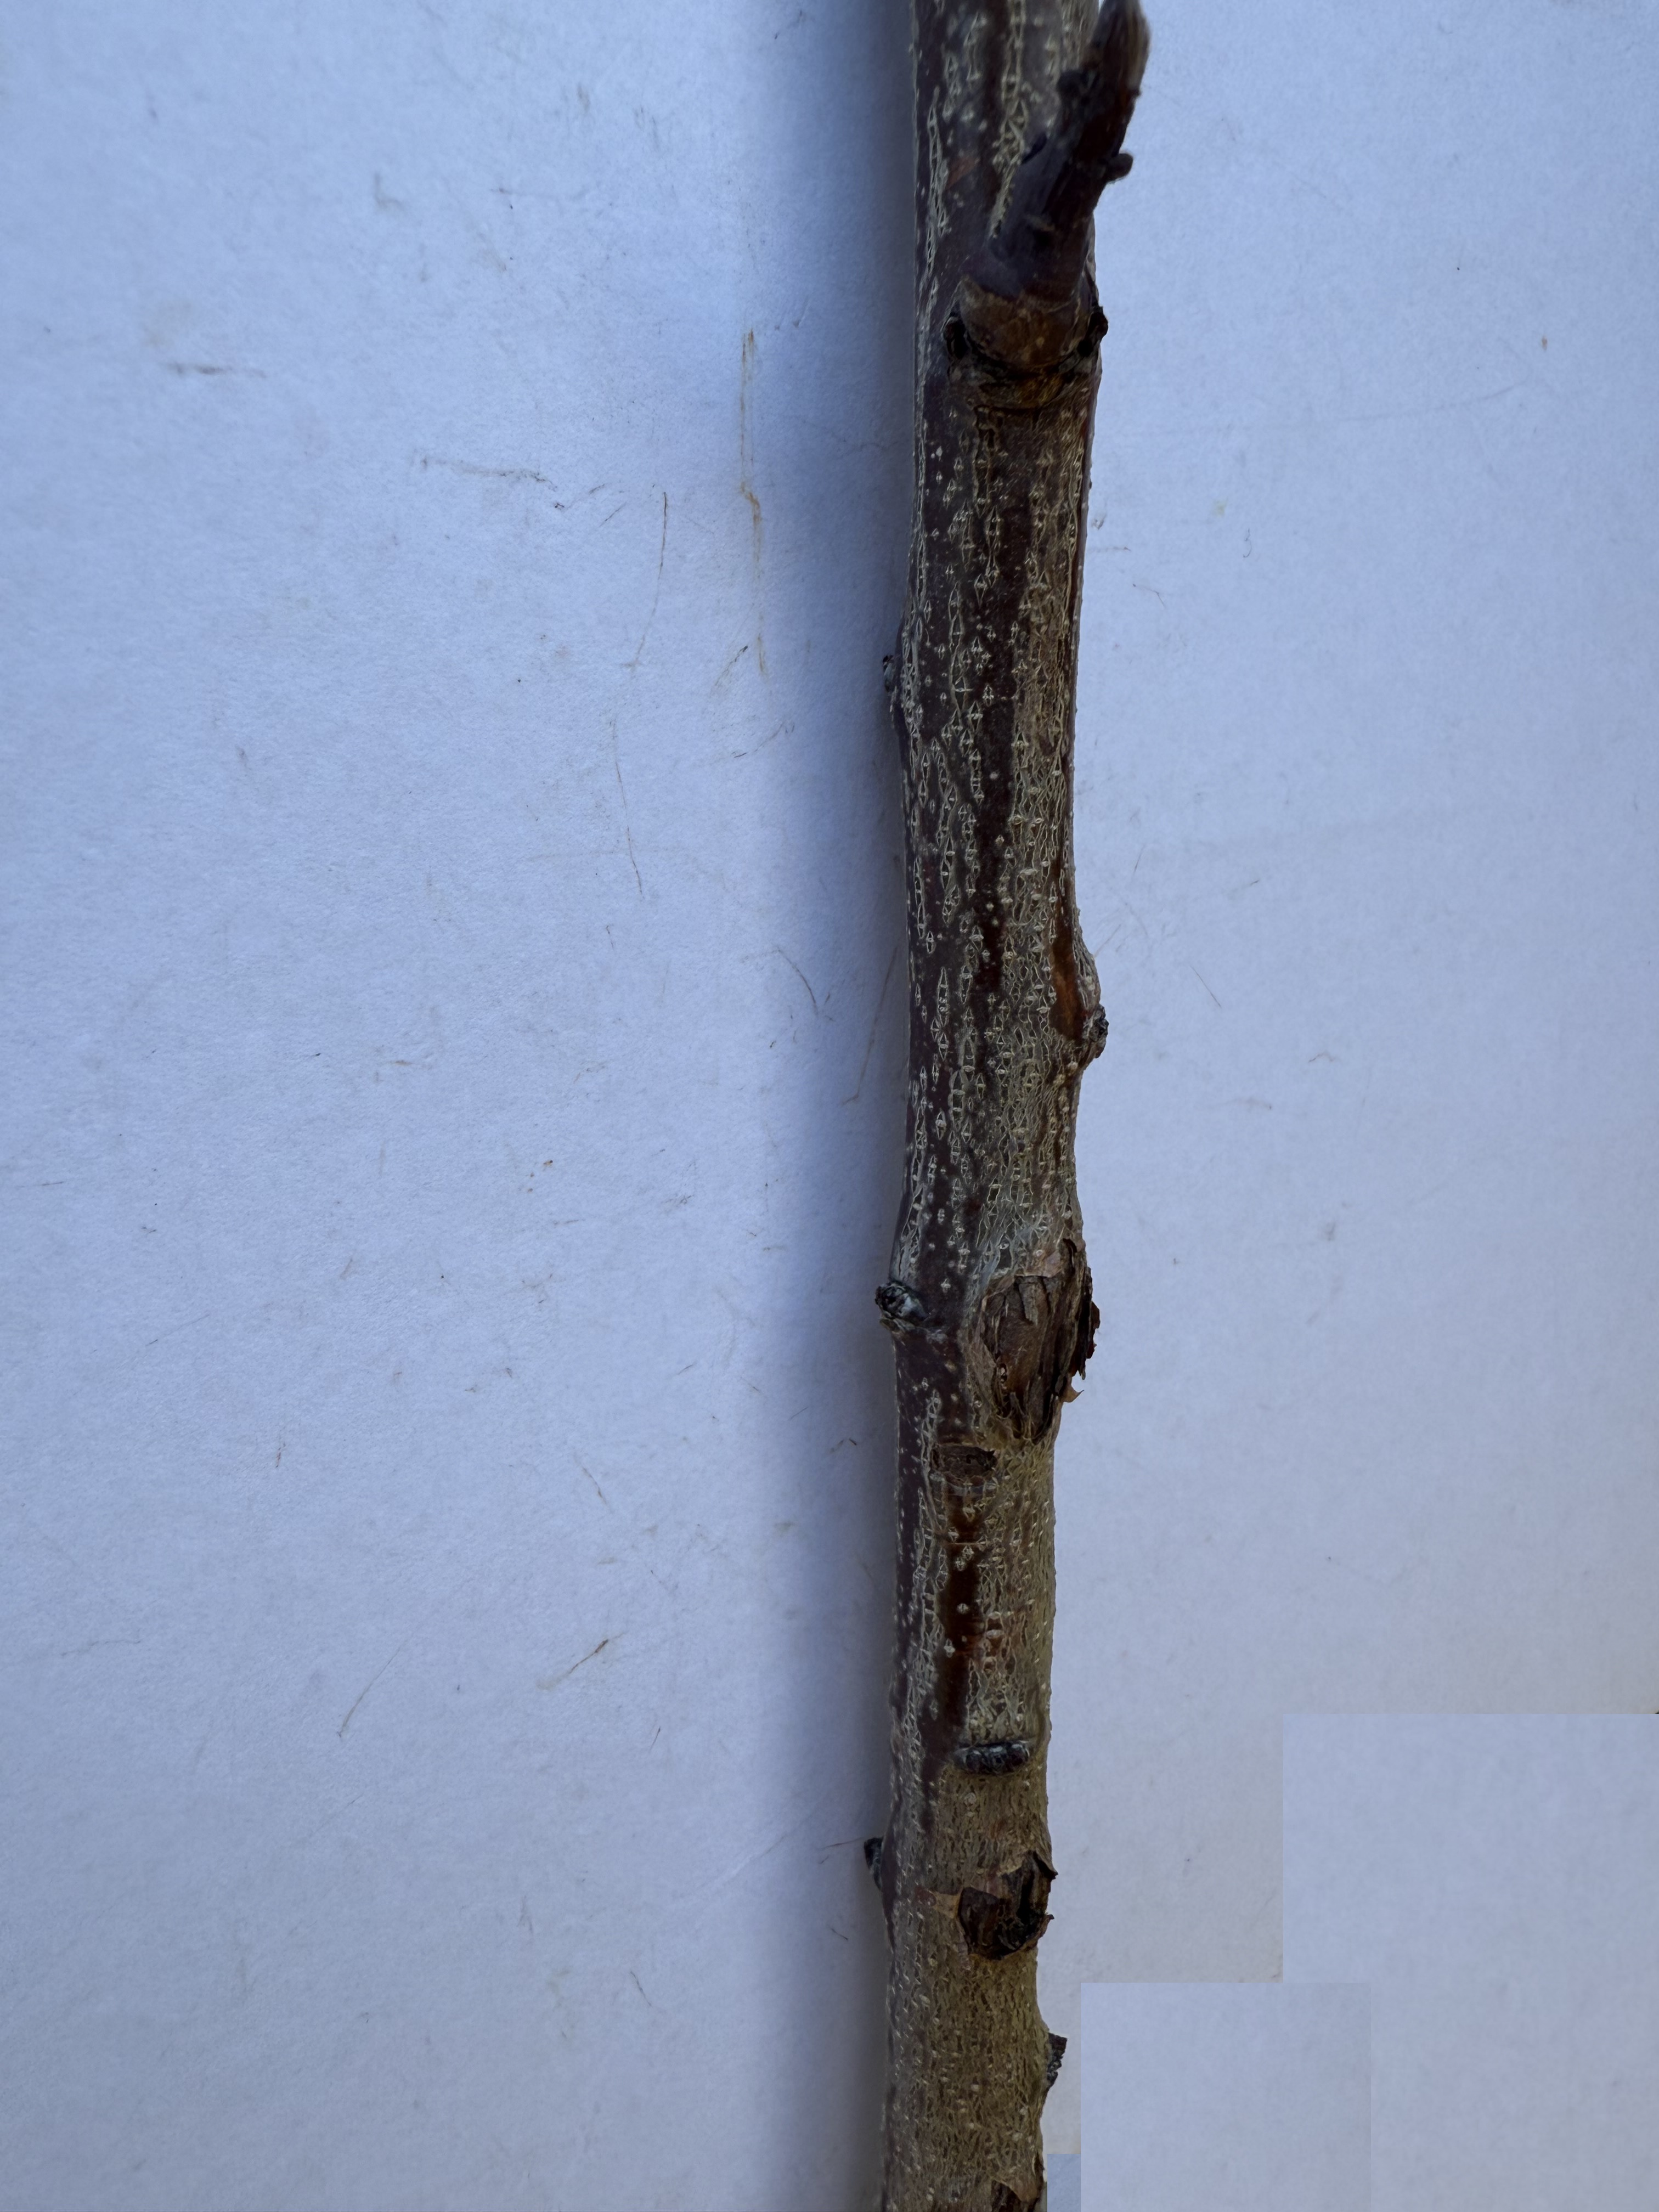
Variety: Sekerpare Apricot